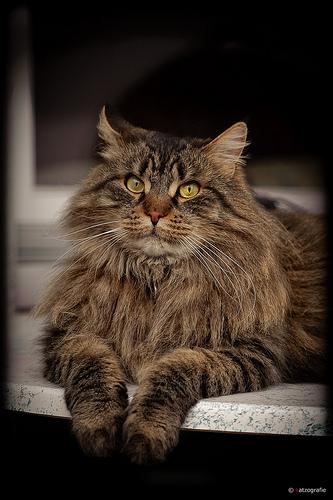
Breed: Maine Coon